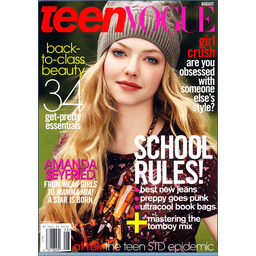
Label: paper